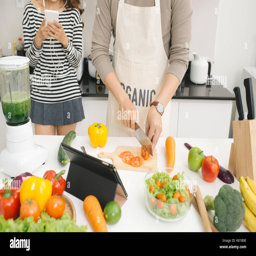
handsome man chopping vegetables in the kitchen